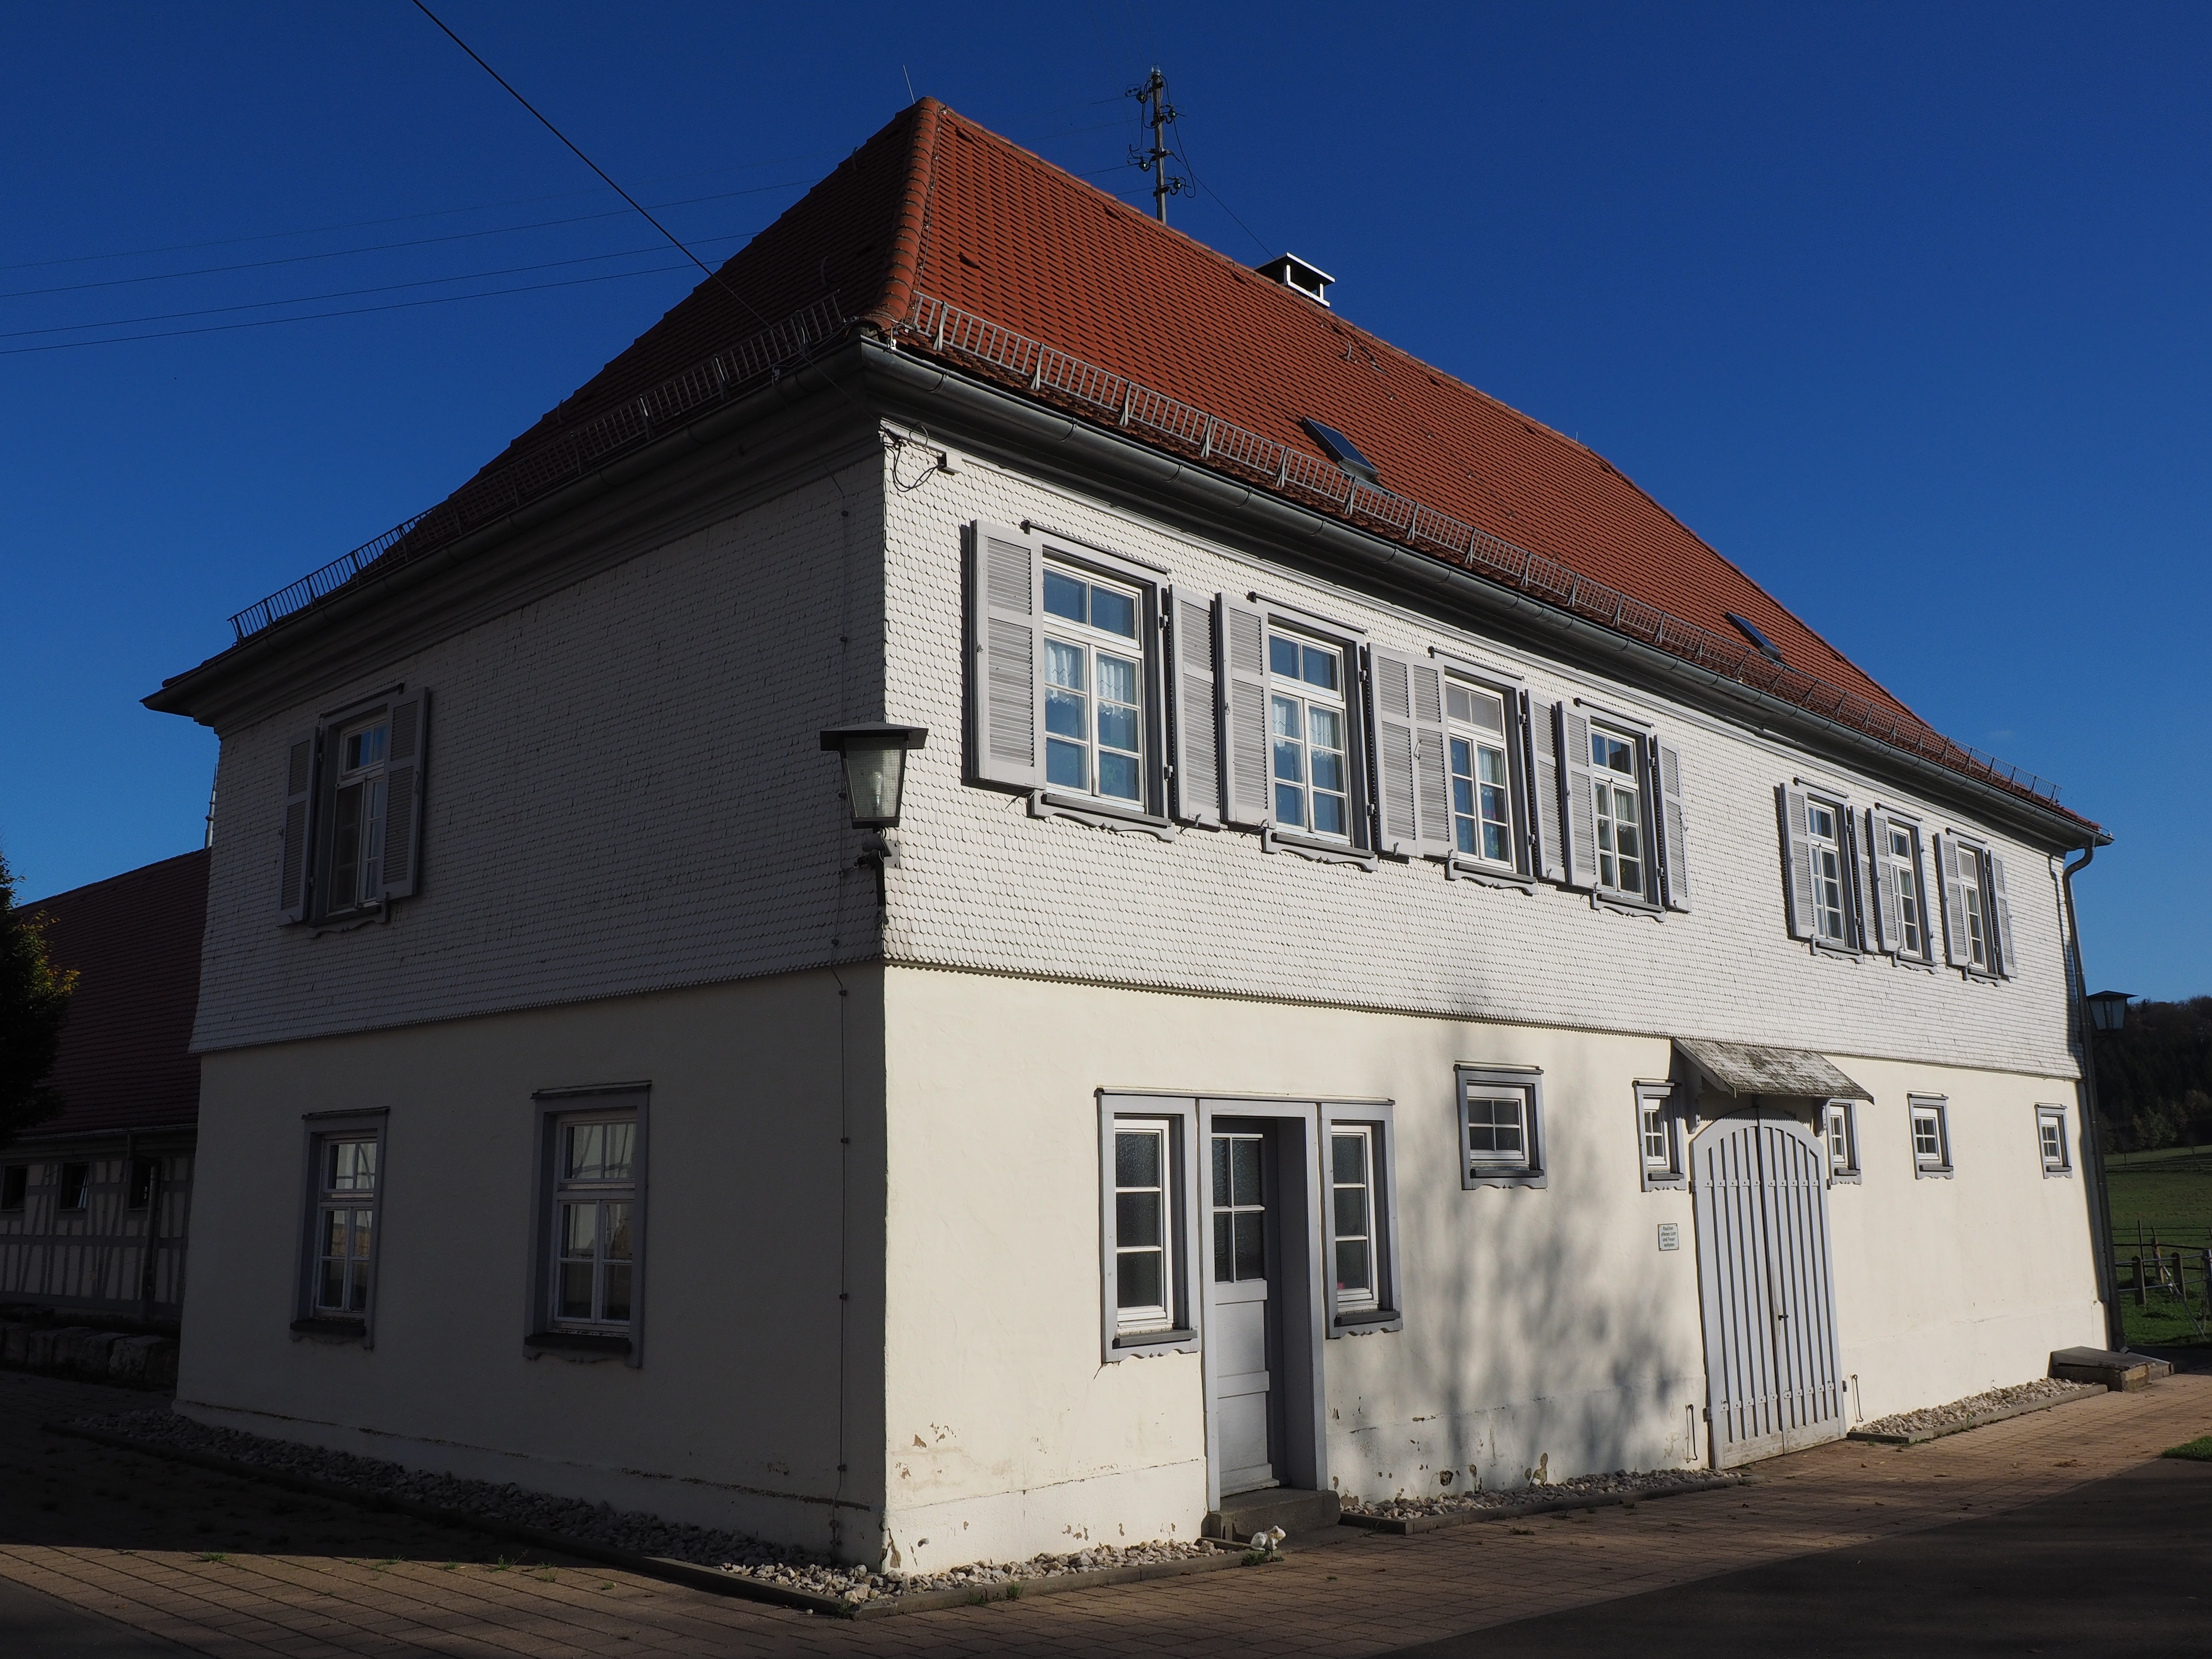
architecture, house, town, building, home, cottage, facade, property, agriculture, farmhouse, estate, hof, animal husbandry, stud, sankt johann, fohlenhof, fohlenhof st johann, fohlenhof stud, gest tshof st johann, gest tshof